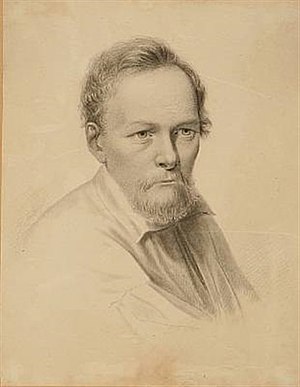
Christen Christensen
Christen Christensen var en dansk billedhugger og medaljør.